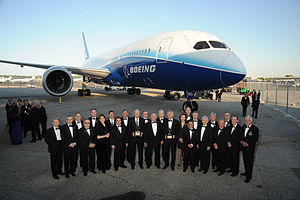
Boeing / Passagerfly i produktion
Boeings nyeste passagerfly, 787 Dreamliner, ved prismodtagelse i 2011.
Boeing er en amerikansk producent af flyvemaskiner til såvel den civile som den militære sektor. Firmaets måske mest kendte produkt er Boeing 747, populært kaldet jumbojet.